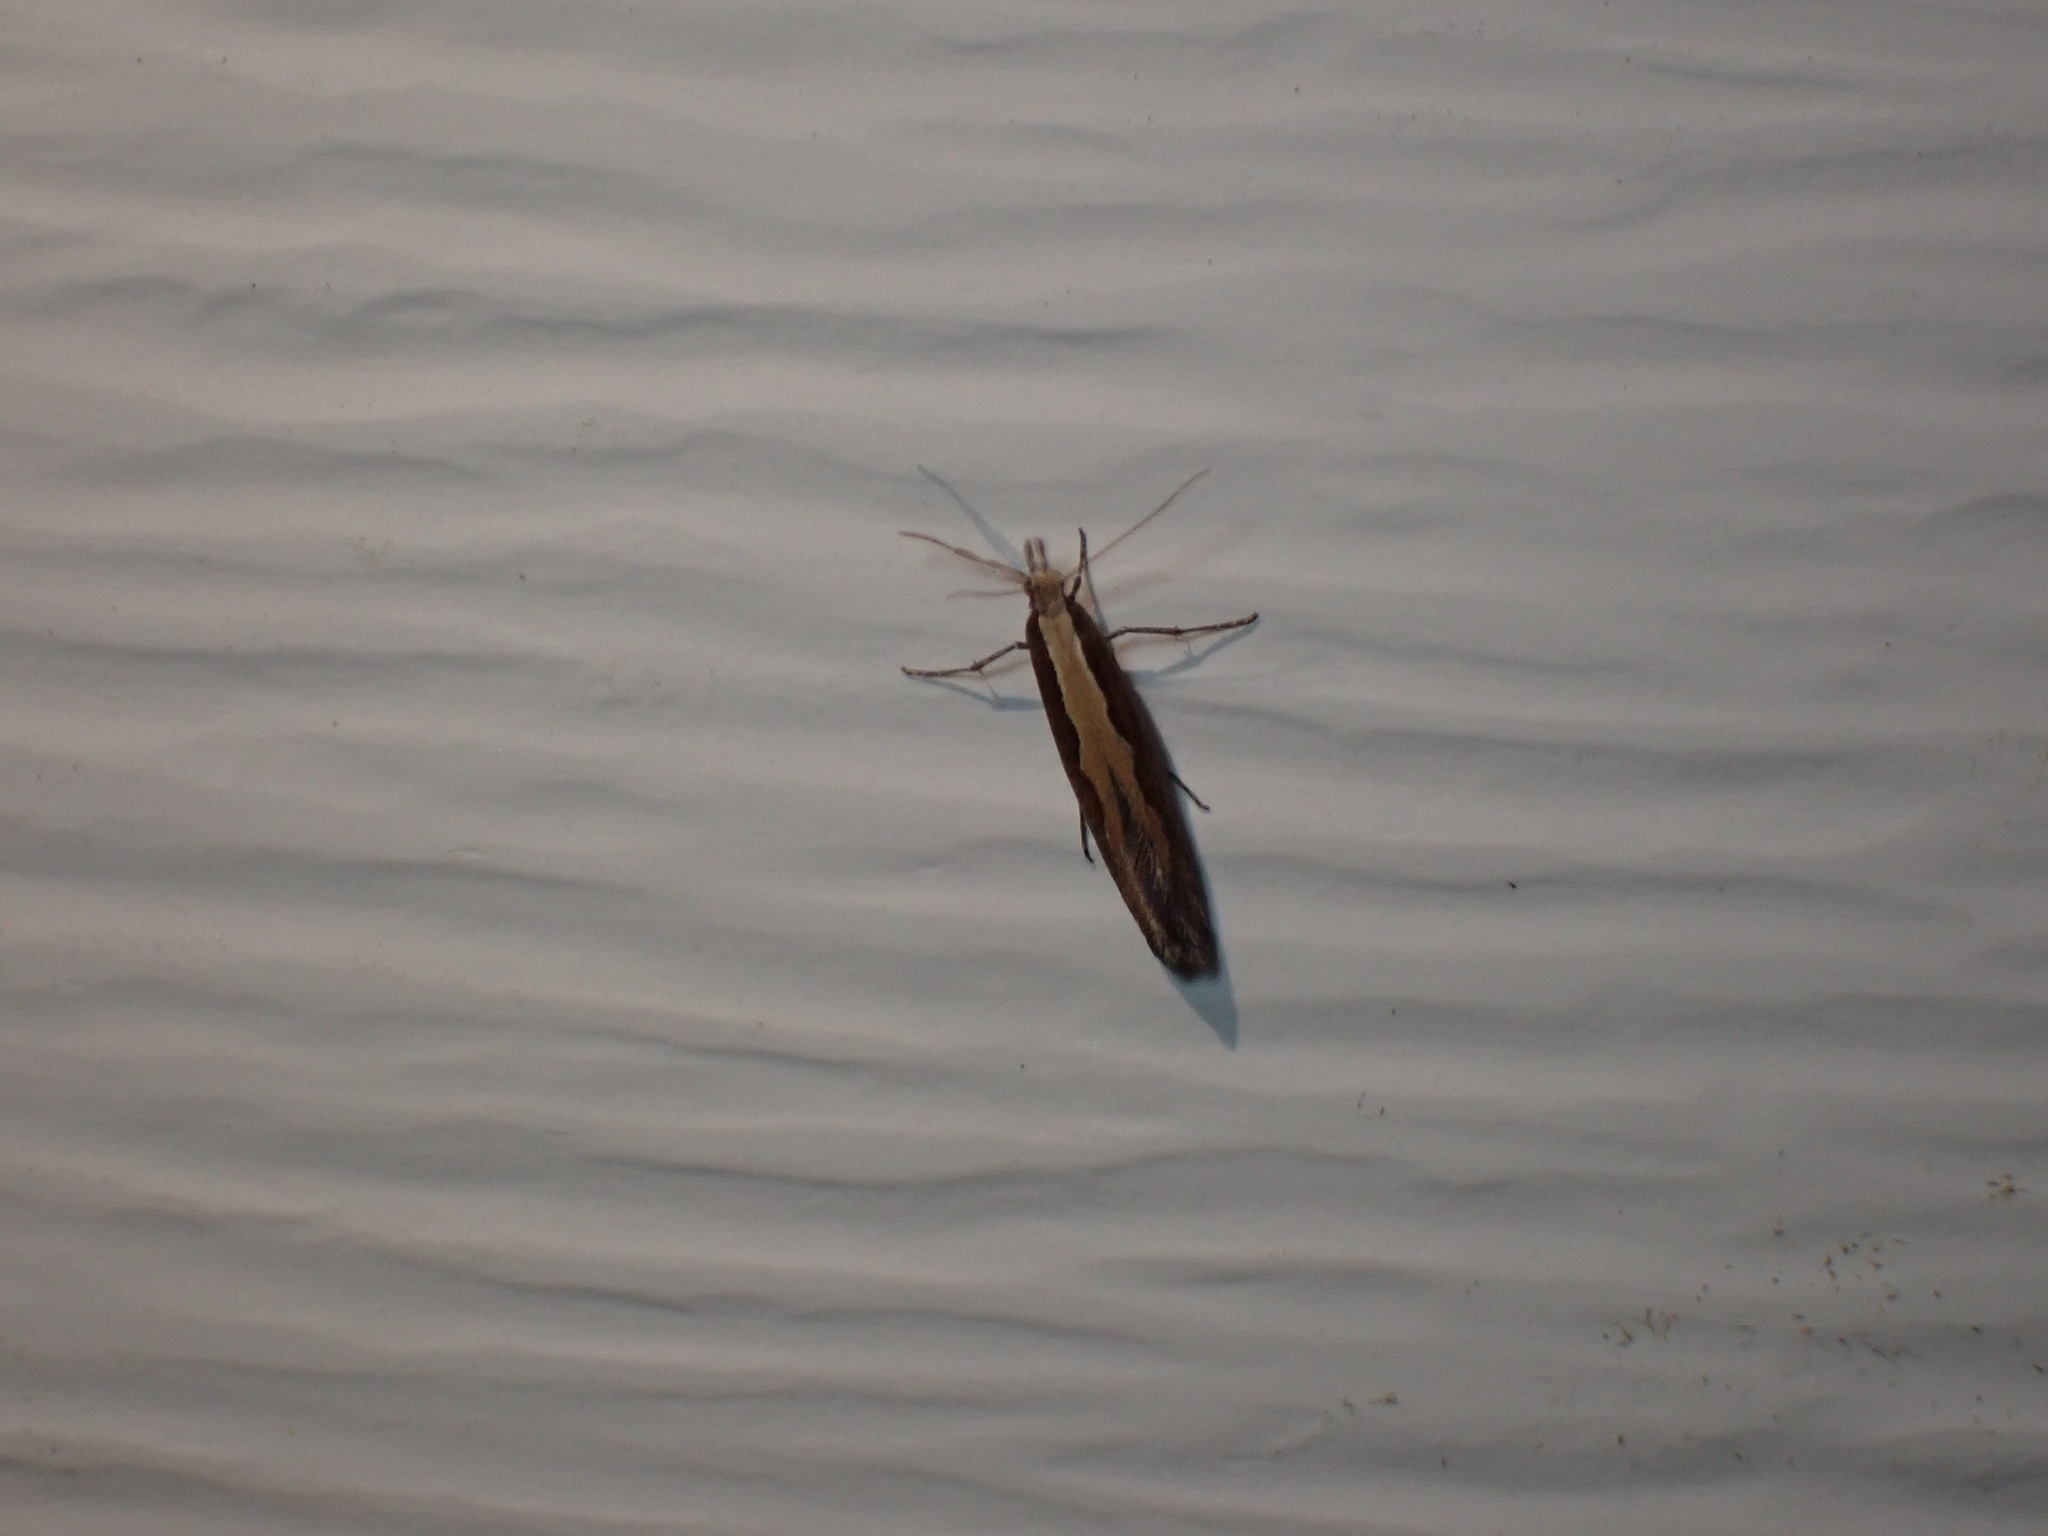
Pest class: diamondback_moth